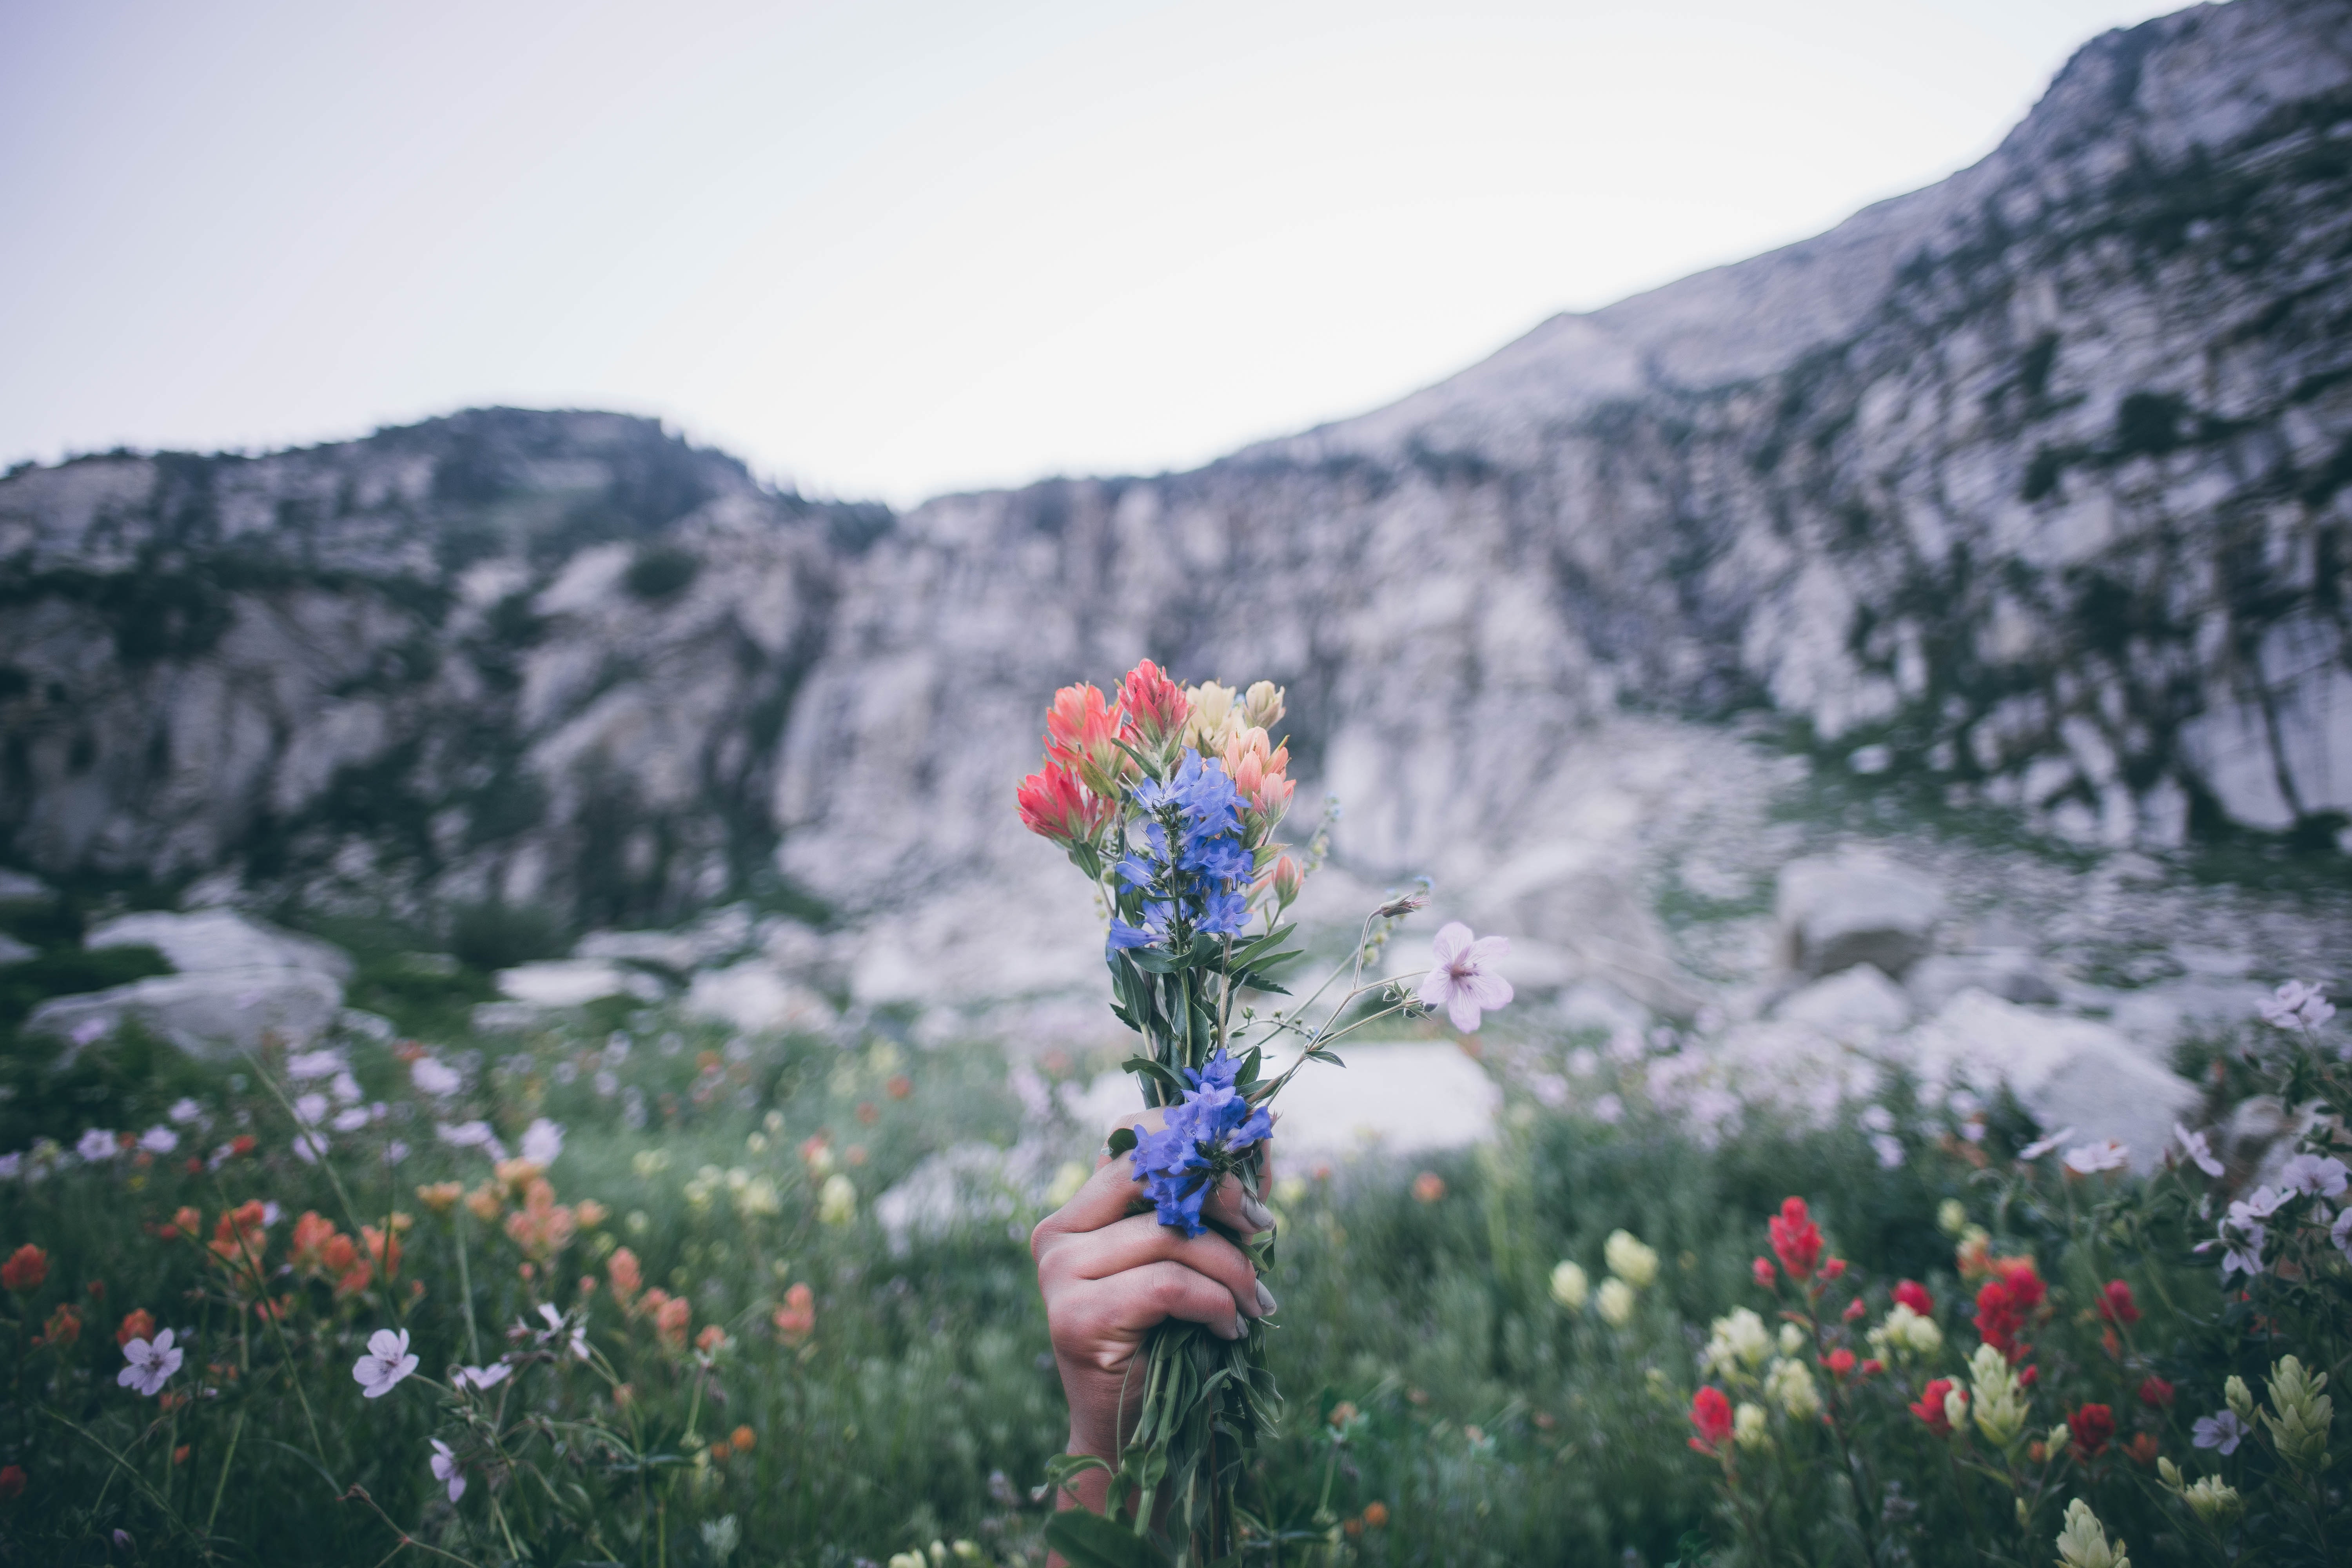
People in nature, nature, flower, wildflower, mountainous landforms, wilderness, natural environment, meadow, plant, spring, sky, grass, mountain, summer, grass family, hill, landscape, hill station, national park, mountain range, flowering plant, Forb, tourism, grassland